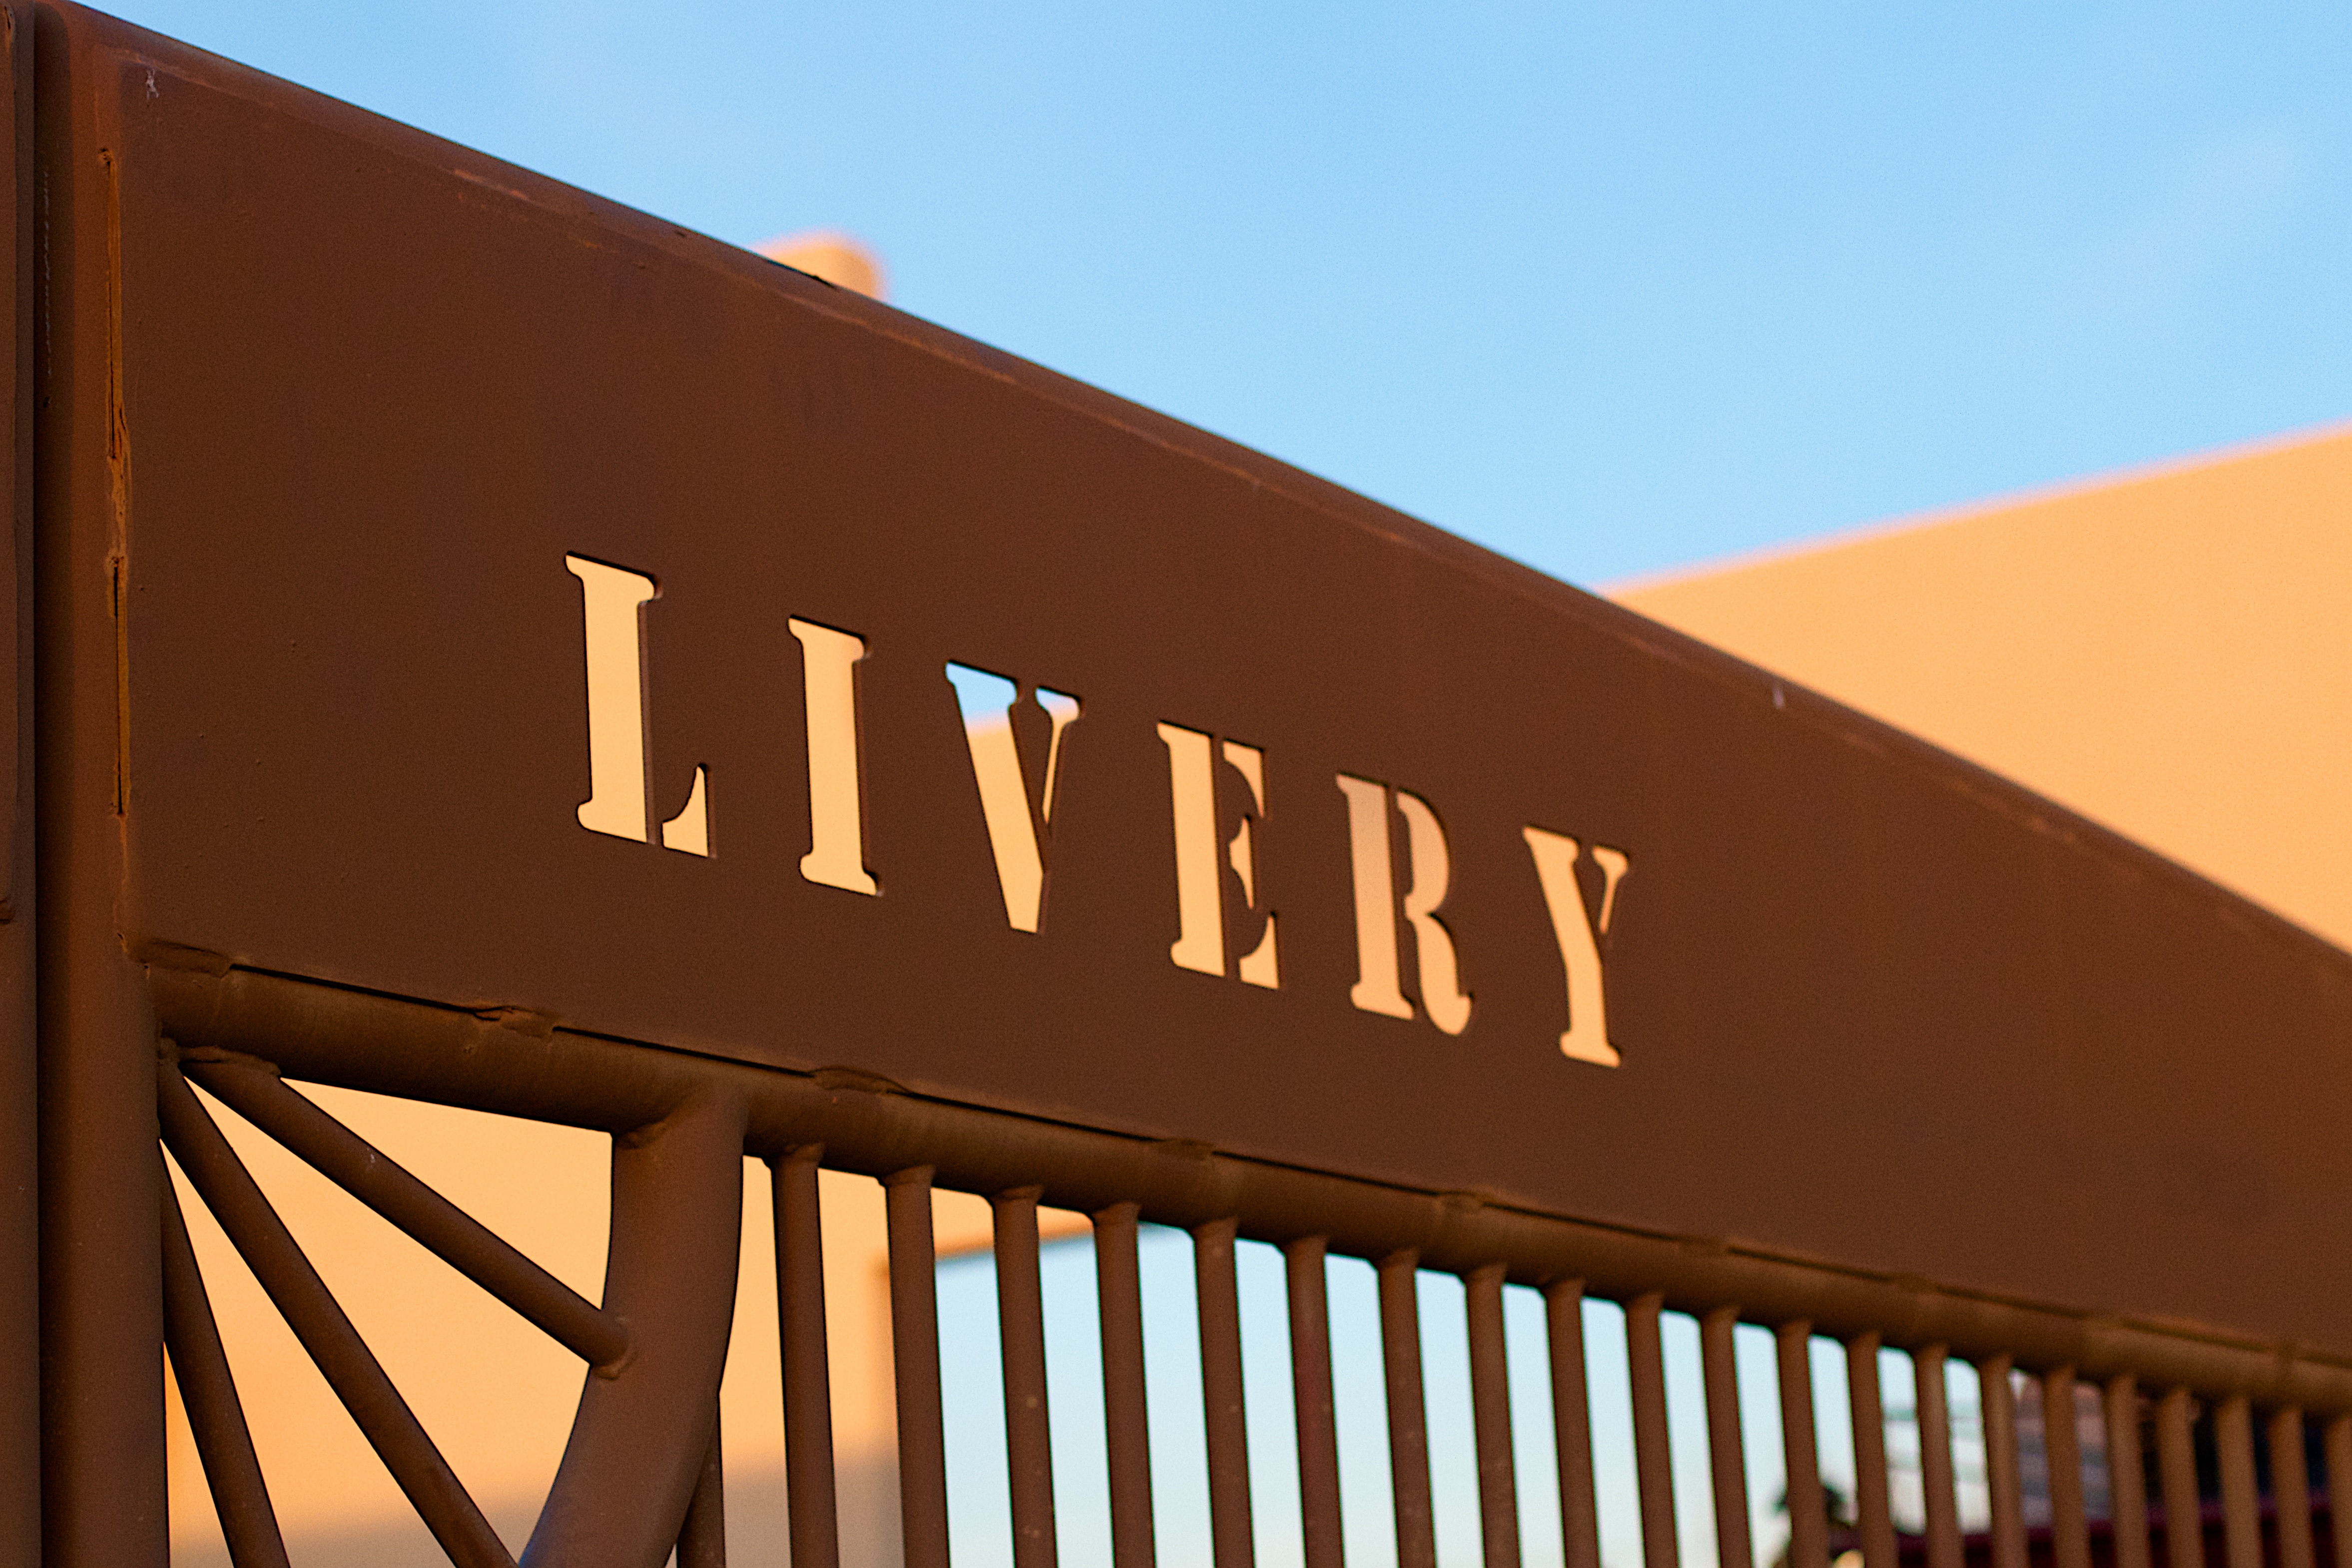
sign, signage